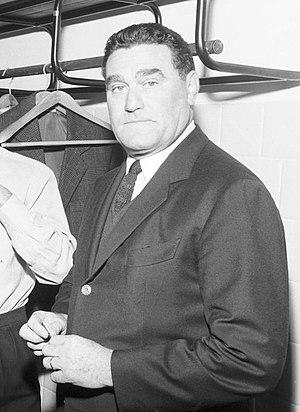
Nereo Rocco, né le 20 mai 1912 à Trieste et mort le 20 février 1979 dans la même ville, était un footballeur puis entraîneur italien. Il est l'un des entraîneurs italiens ayant rencontré le plus de succès en remportant notamment deux Coupe des clubs champions, deux Coupe des Coupes, deux Championnat d'Italie et trois Coupes d'Italie avec l'AC Milan. Concernant la tactique, Nereo Rocco a été le premier à proposer le catenaccio dans le footbal italien, notamment à la Triestina. L'US Triestina et le Calcio Padova, deux clubs dans lesquels il officia en tant qu'entraîneur entre 1947 et 1961, considèrent, encore aujourd'hui, son passage dans ces clubs comme les meilleures périodes de leurs histoires respectives.